Western European Union

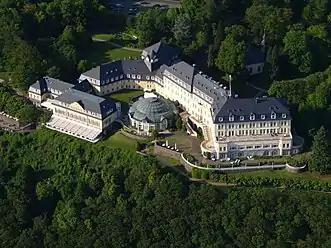
Hotel Petersberg, where the Petersberg tasks were defined in 1992.

In 1992, the WEU adopted the Petersberg Declaration, defining the so-called "Petersberg tasks" designed to cope with the possible destabilising of Eastern Europe. The WEU itself had no standing army but depended on cooperation between its members. Its tasks ranged from the most modest to the most robust, and included humanitarian, rescue and peacekeeping tasks as well as tasks for combat forces in crisis management, including peacemaking.